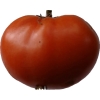
Label: tomato